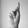
ASL letter: K